A Siege Diary

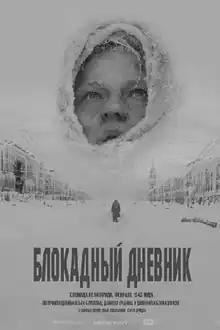

A Siege Diary is a 2020 Russian drama film directed by . The film is the winner of the Moscow International Film Festival.